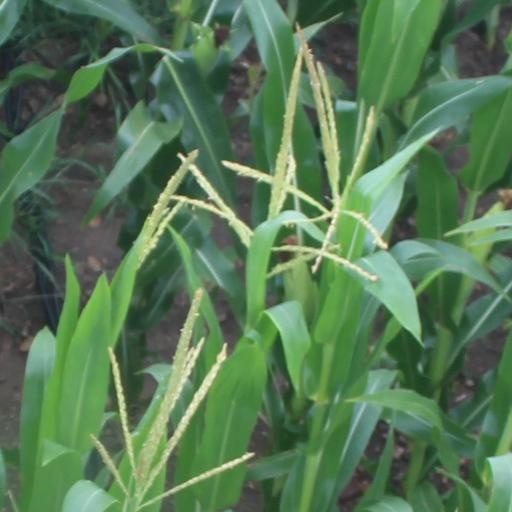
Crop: maize; corn